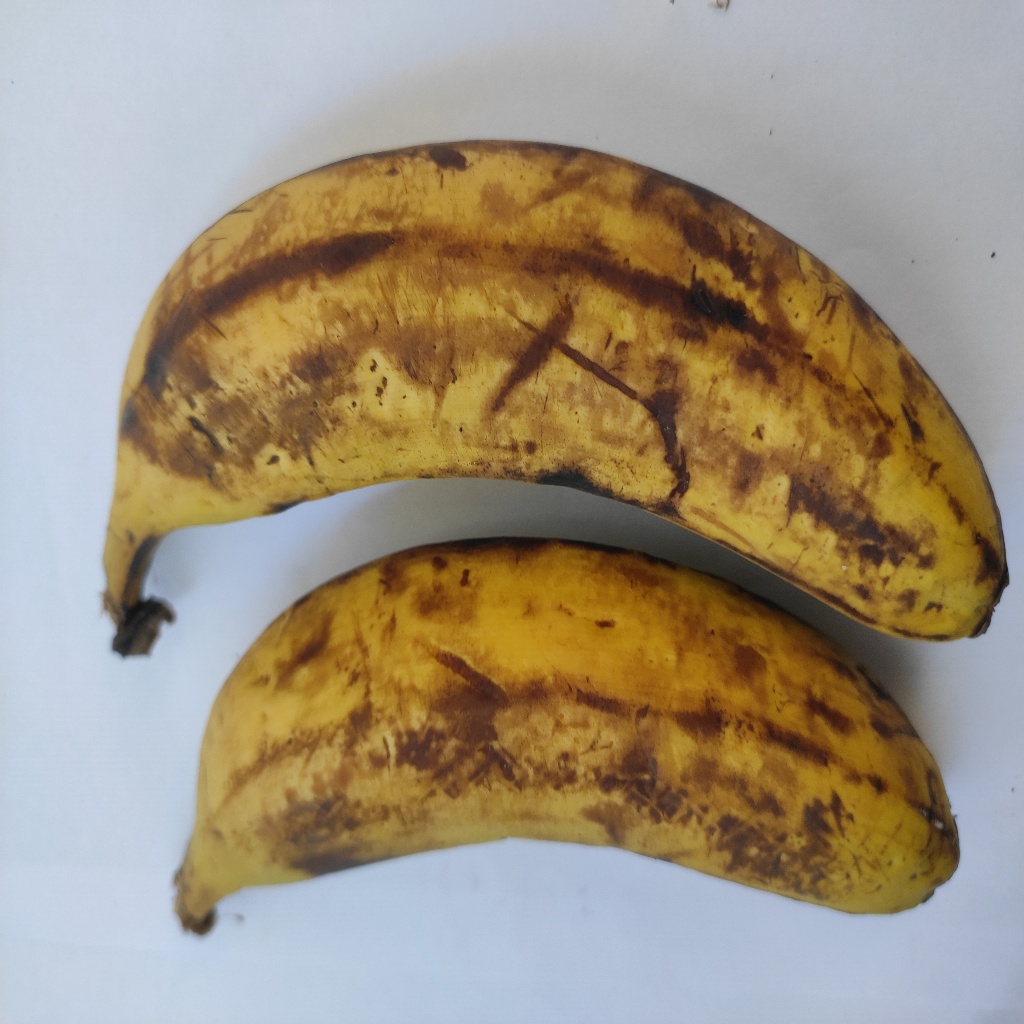
Crop: banana
Quality class: Defect